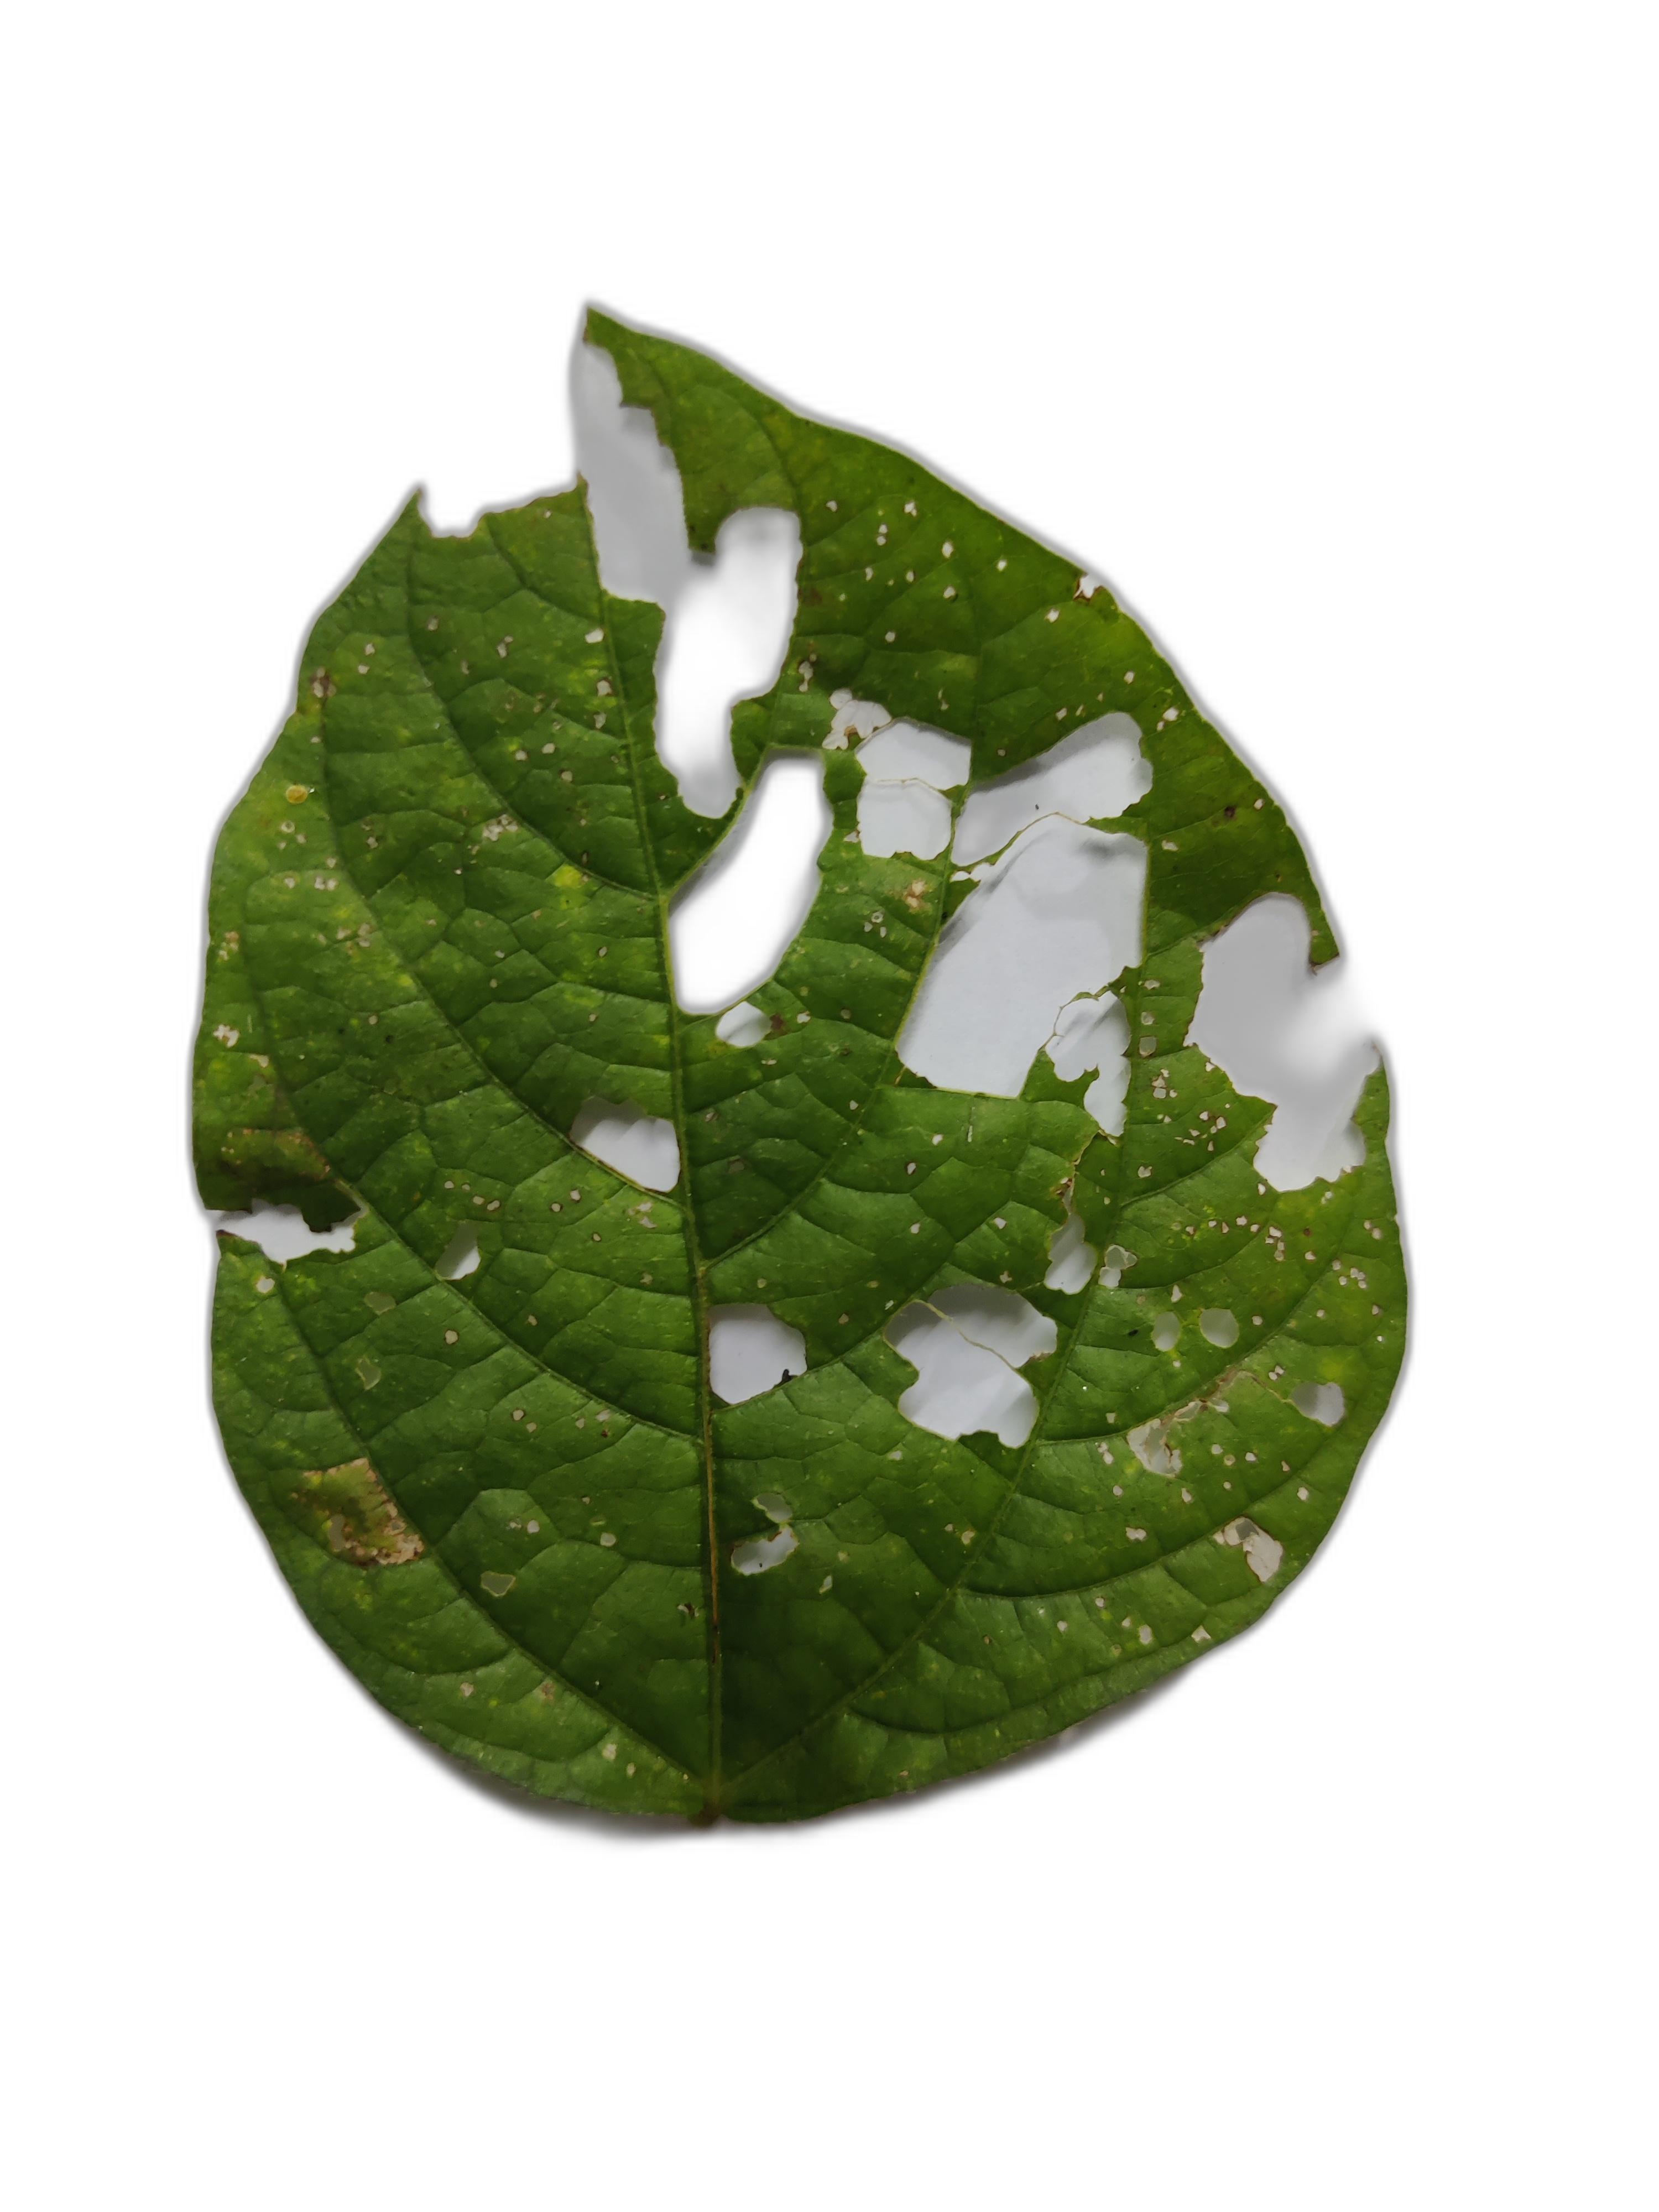
Label: Cercospora leaf spot